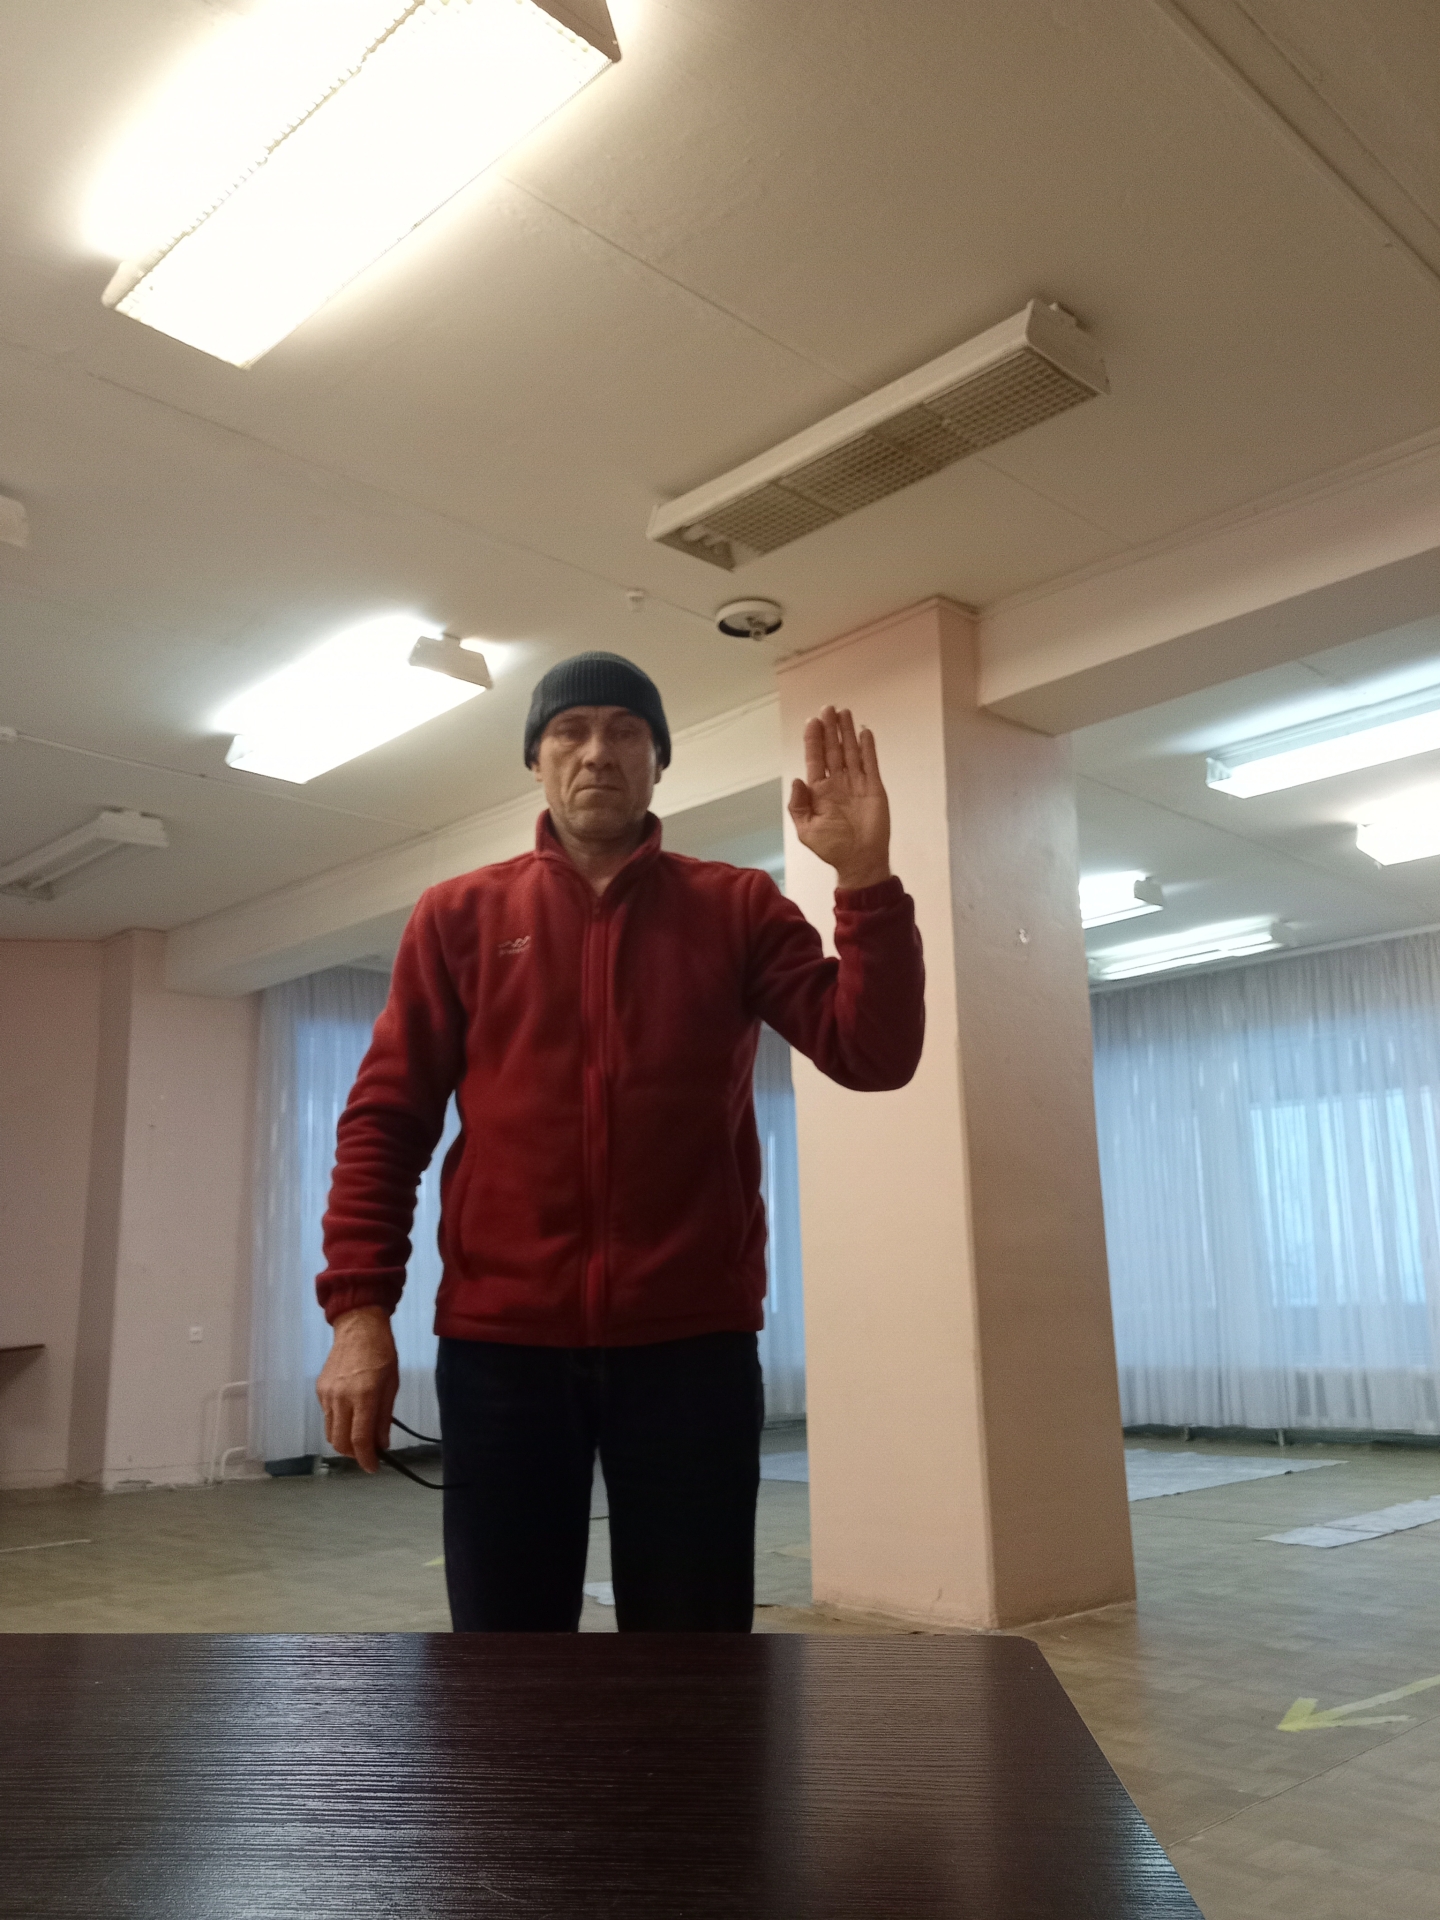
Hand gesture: stop